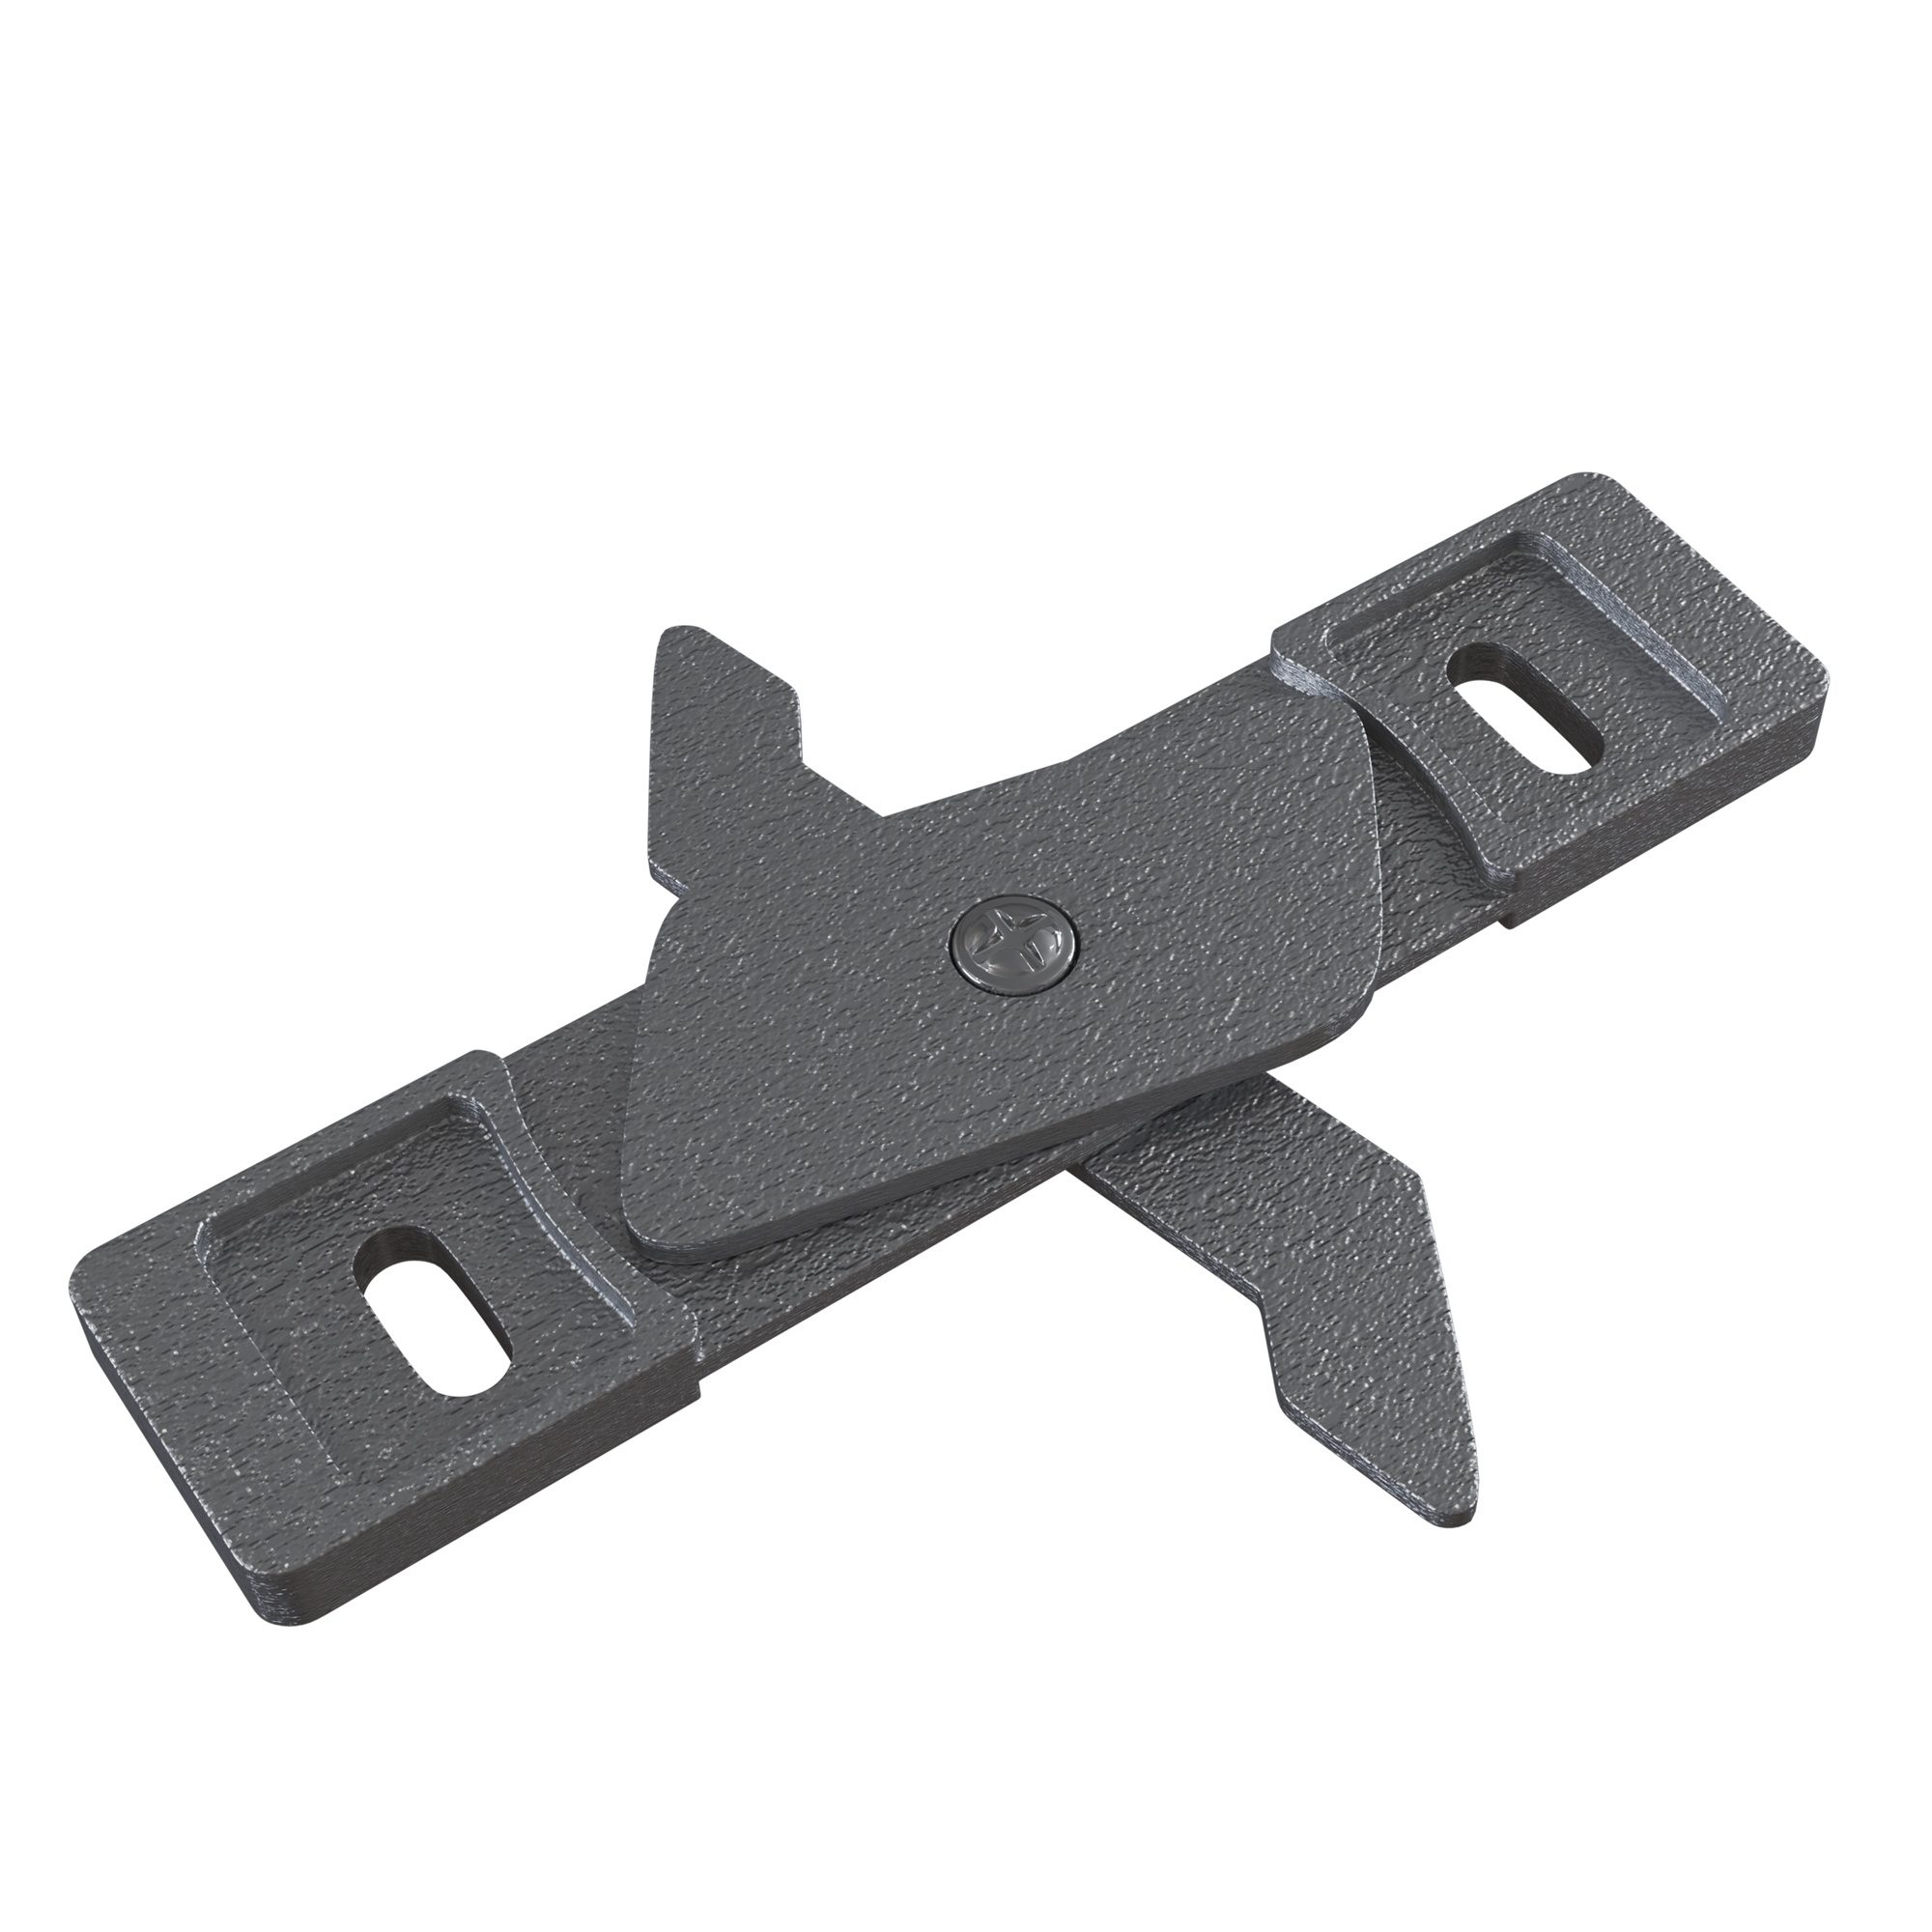
Komponenten für Aufbauschienensystem Accessories for tracks S35 Grau Metall
Brand: Maytoni
Category: Home & Garden > Decor > Window Treatment Accessories > Window Treatment Replacement Parts > Window Brackets